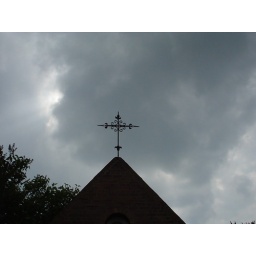
5 June 2007. A cross against the sky. At a religious sign near the border between Belgium and the Netherlands